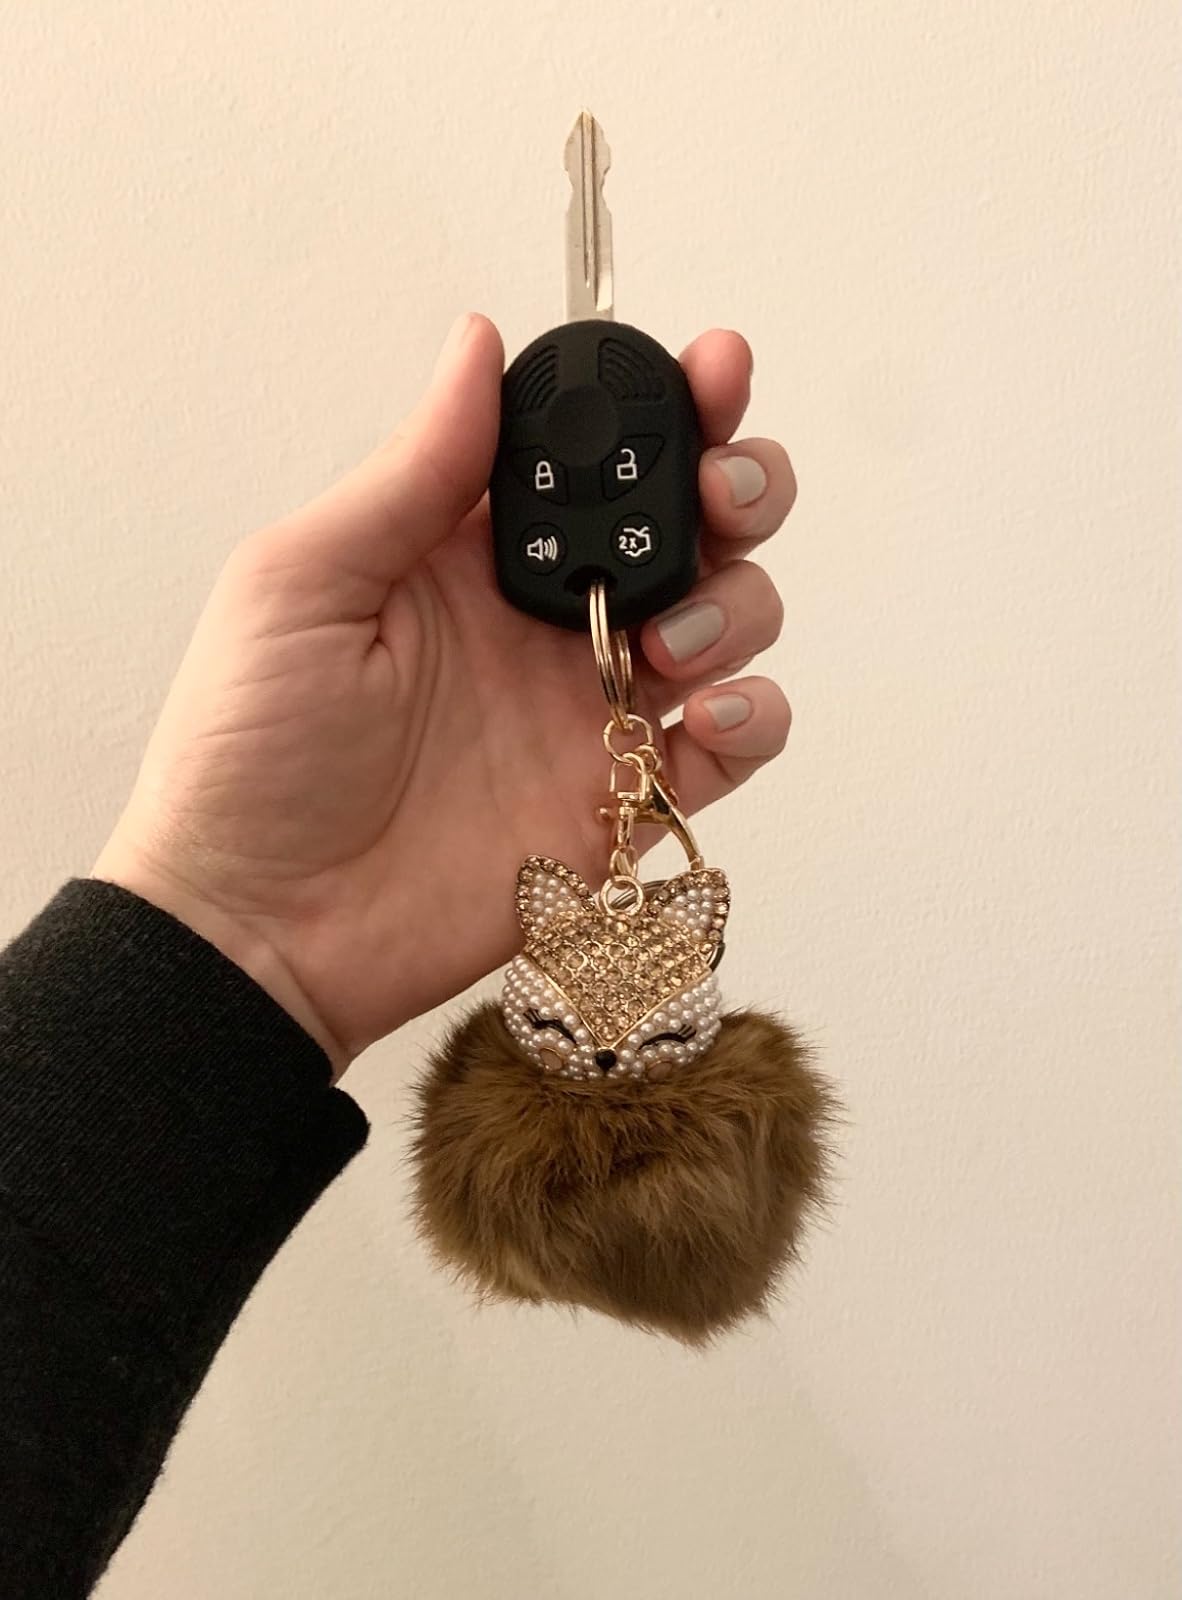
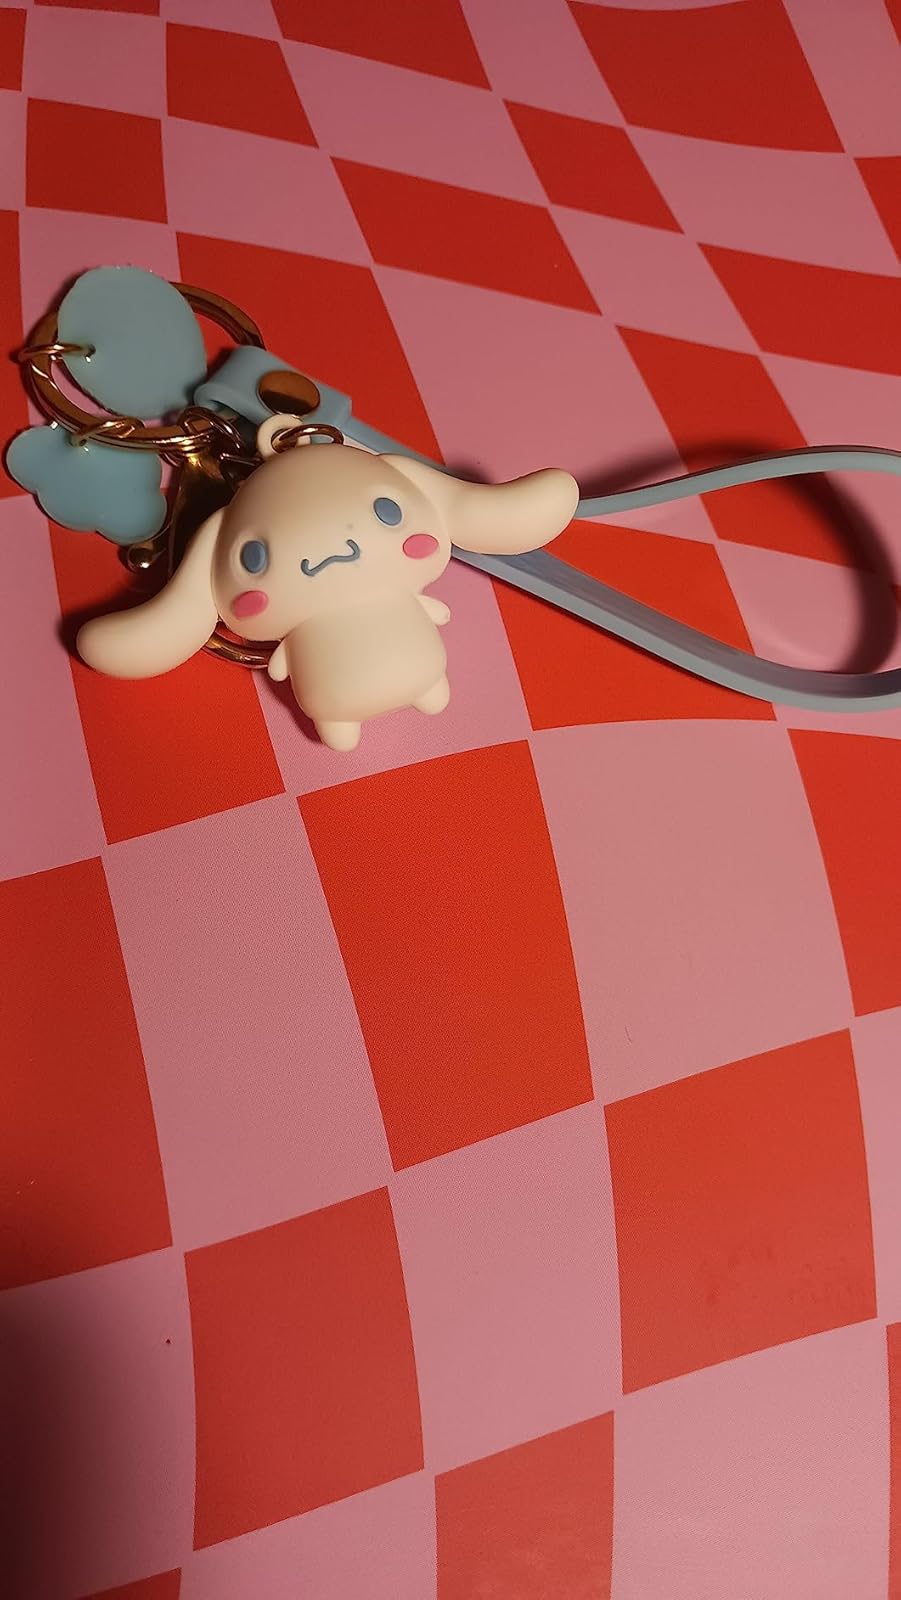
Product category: accessories_keychain
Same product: no